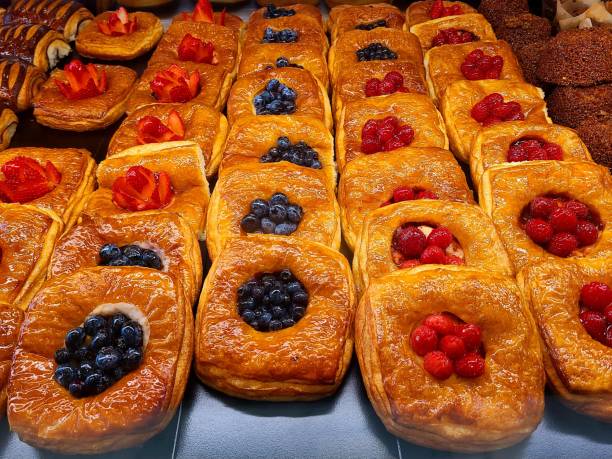
Label: Danish_Pastry